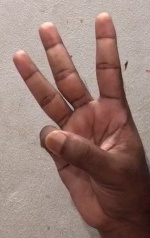
ASL sign: W